Argentina

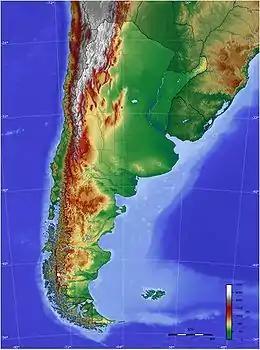
Topographical map of Argentina

Boosting the neo-Keynesian economic policies laid by Duhalde, Kirchner ended the economic crisis attaining significant fiscal and trade surpluses, and rapid GDP growth. Under his administration, Argentina restructured its defaulted debt with an unprecedented discount of about 70% on most bonds, paid off debts with the International Monetary Fund, purged the military of officers with dubious human rights records, nullified and voided the Full Stop and Due Obedience laws, ruled them as unconstitutional, and resumed legal prosecution of the Junta's crimes. He did not run for reelection, promoting instead the candidacy of his wife, senator Cristina Kirchner who won the 2007 and 2011 elections. During Kirchner's presidency she promoted foreign relations with countries such as Venezuela, Iran, and Cuba, whilst US and UK relations were increasingly strained. Despite increased renewable energy production and subsidies during her tenure, the overall economy had been sluggish since 2011.